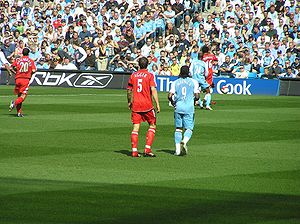
Daniel Agger / Karriere / Liverpool F.C.
Agger i aktion mod Manchester City
Daniel Munthe Agger er en tidligere professionel fodboldspiller fra Danmark, der spillede i det centrale forsvar for den danske Superligaklub Brøndby IF og for den engelske klub Liverpool F.C.. Han var endvidere anfører for det danske landshold. Agger skiftede opsigtsvækkende til Brøndby IF fra Liverpool F.C. i august 2014 i en transfer, der beskrives som den største i Superligaens historie. Han indledte sin professionelle karriere i Brøndby IF i juli 2004 og vandt med holdet det danske mesterskab i 2005. Han fik sin landsholdsdebut i 2005 og blev hurtigt en fast mand i midterforsvaret, blandt andet i truppen til VM-slutrunden i 2010.